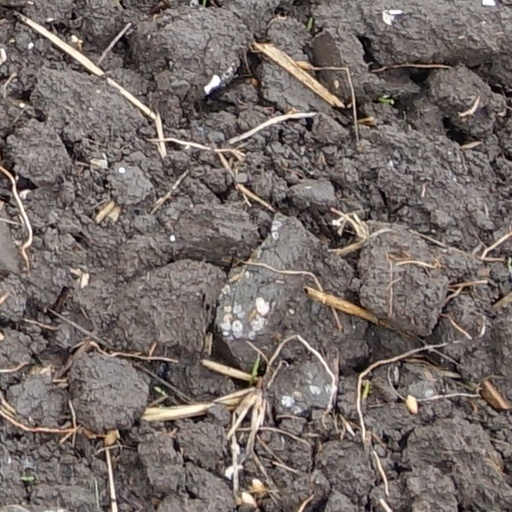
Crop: wheat